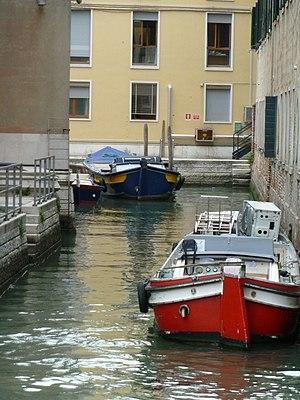
Rio de le Bote (Venice)
Le rio del Tintor ou rio dei Tintori est un canal de Venise dans le sestiere de Dorsoduro. Il est aussi appelé rio de la Madonna. Il se termine en cul-de-sac dans le rio de le Bote.